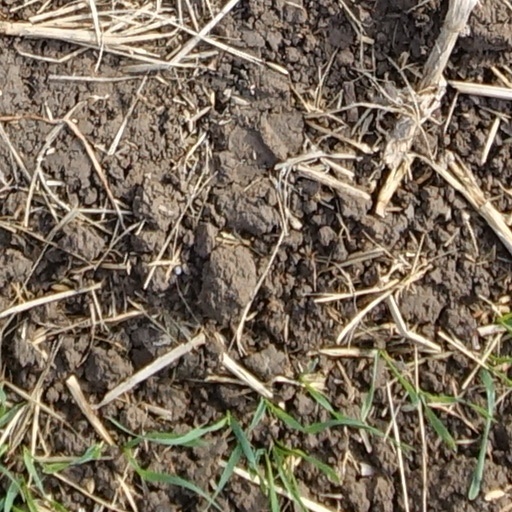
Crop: wheat